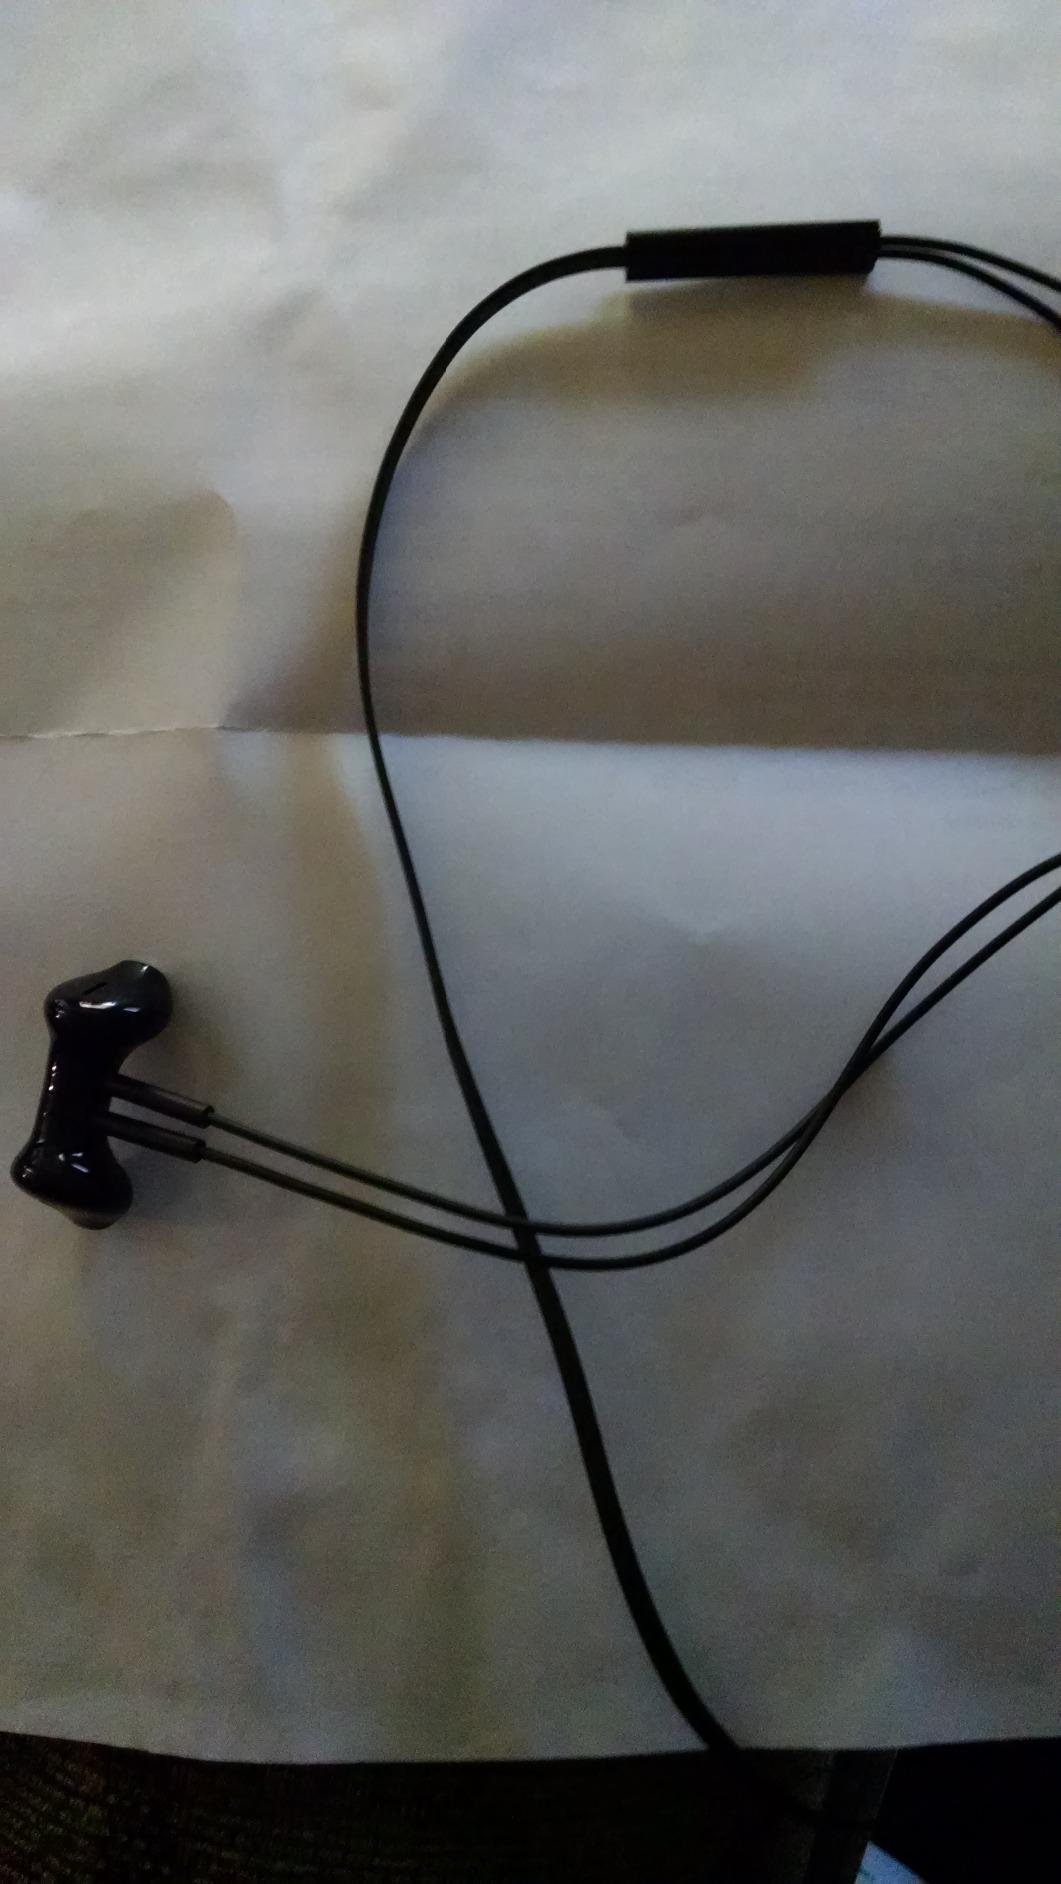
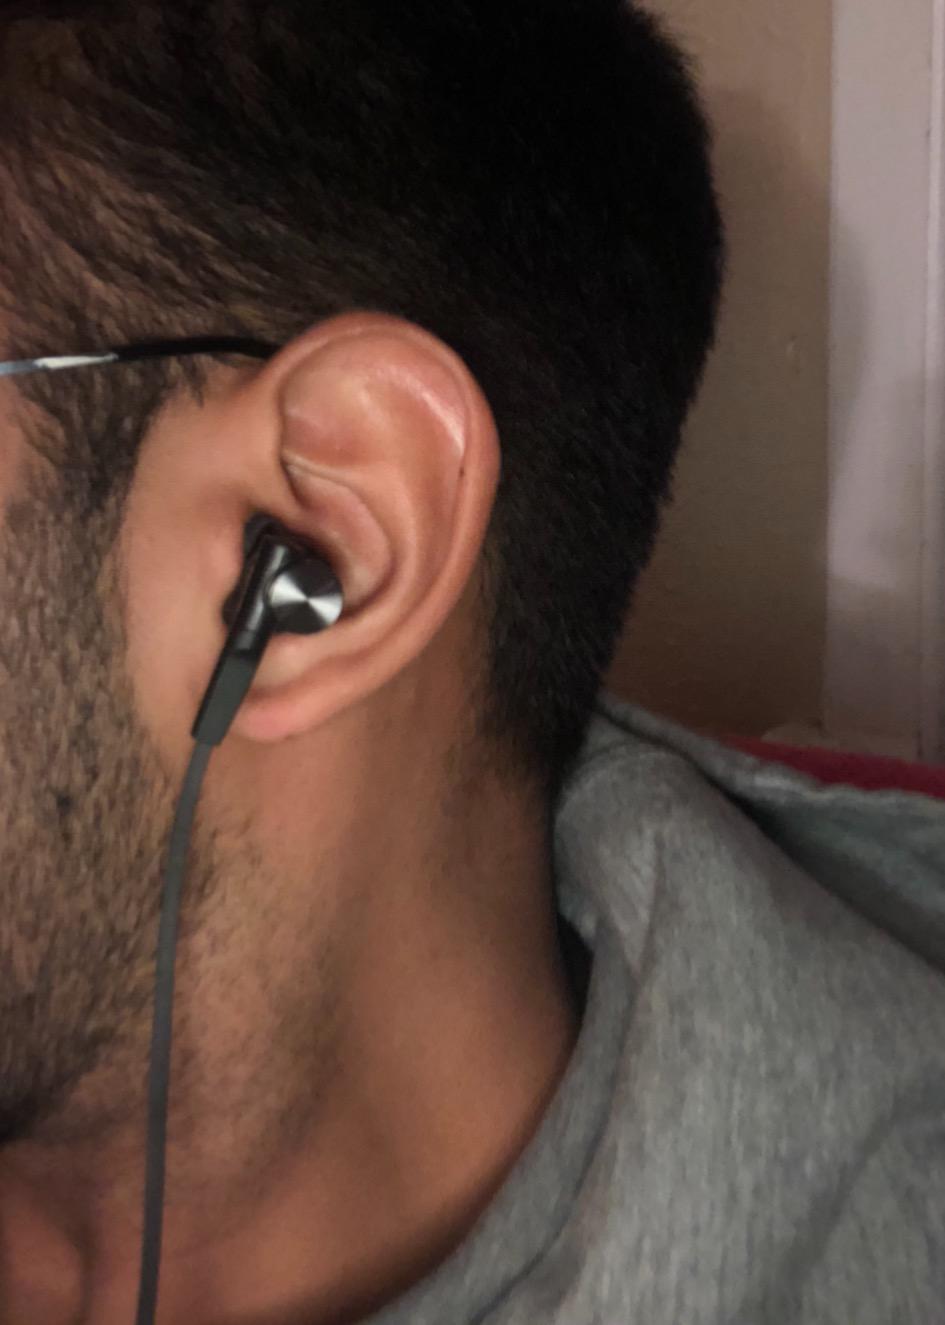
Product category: headphones
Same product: no